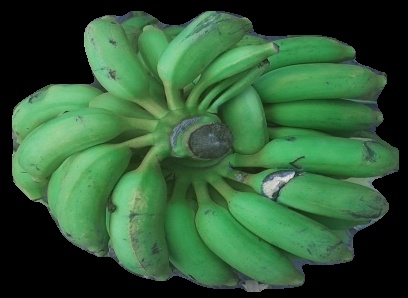
Variety: elakki-bale
Grade: grade2